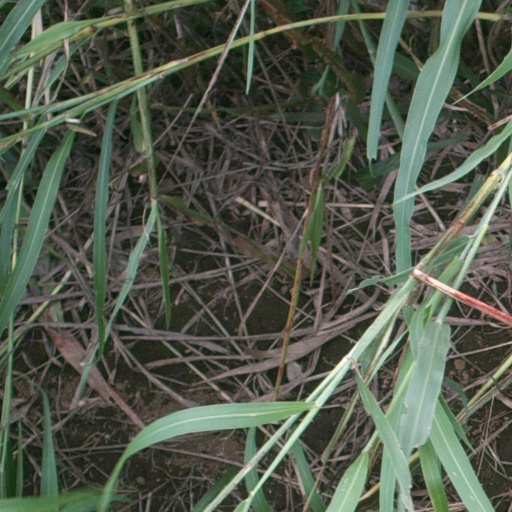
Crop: sorghum